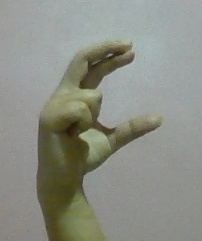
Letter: thal